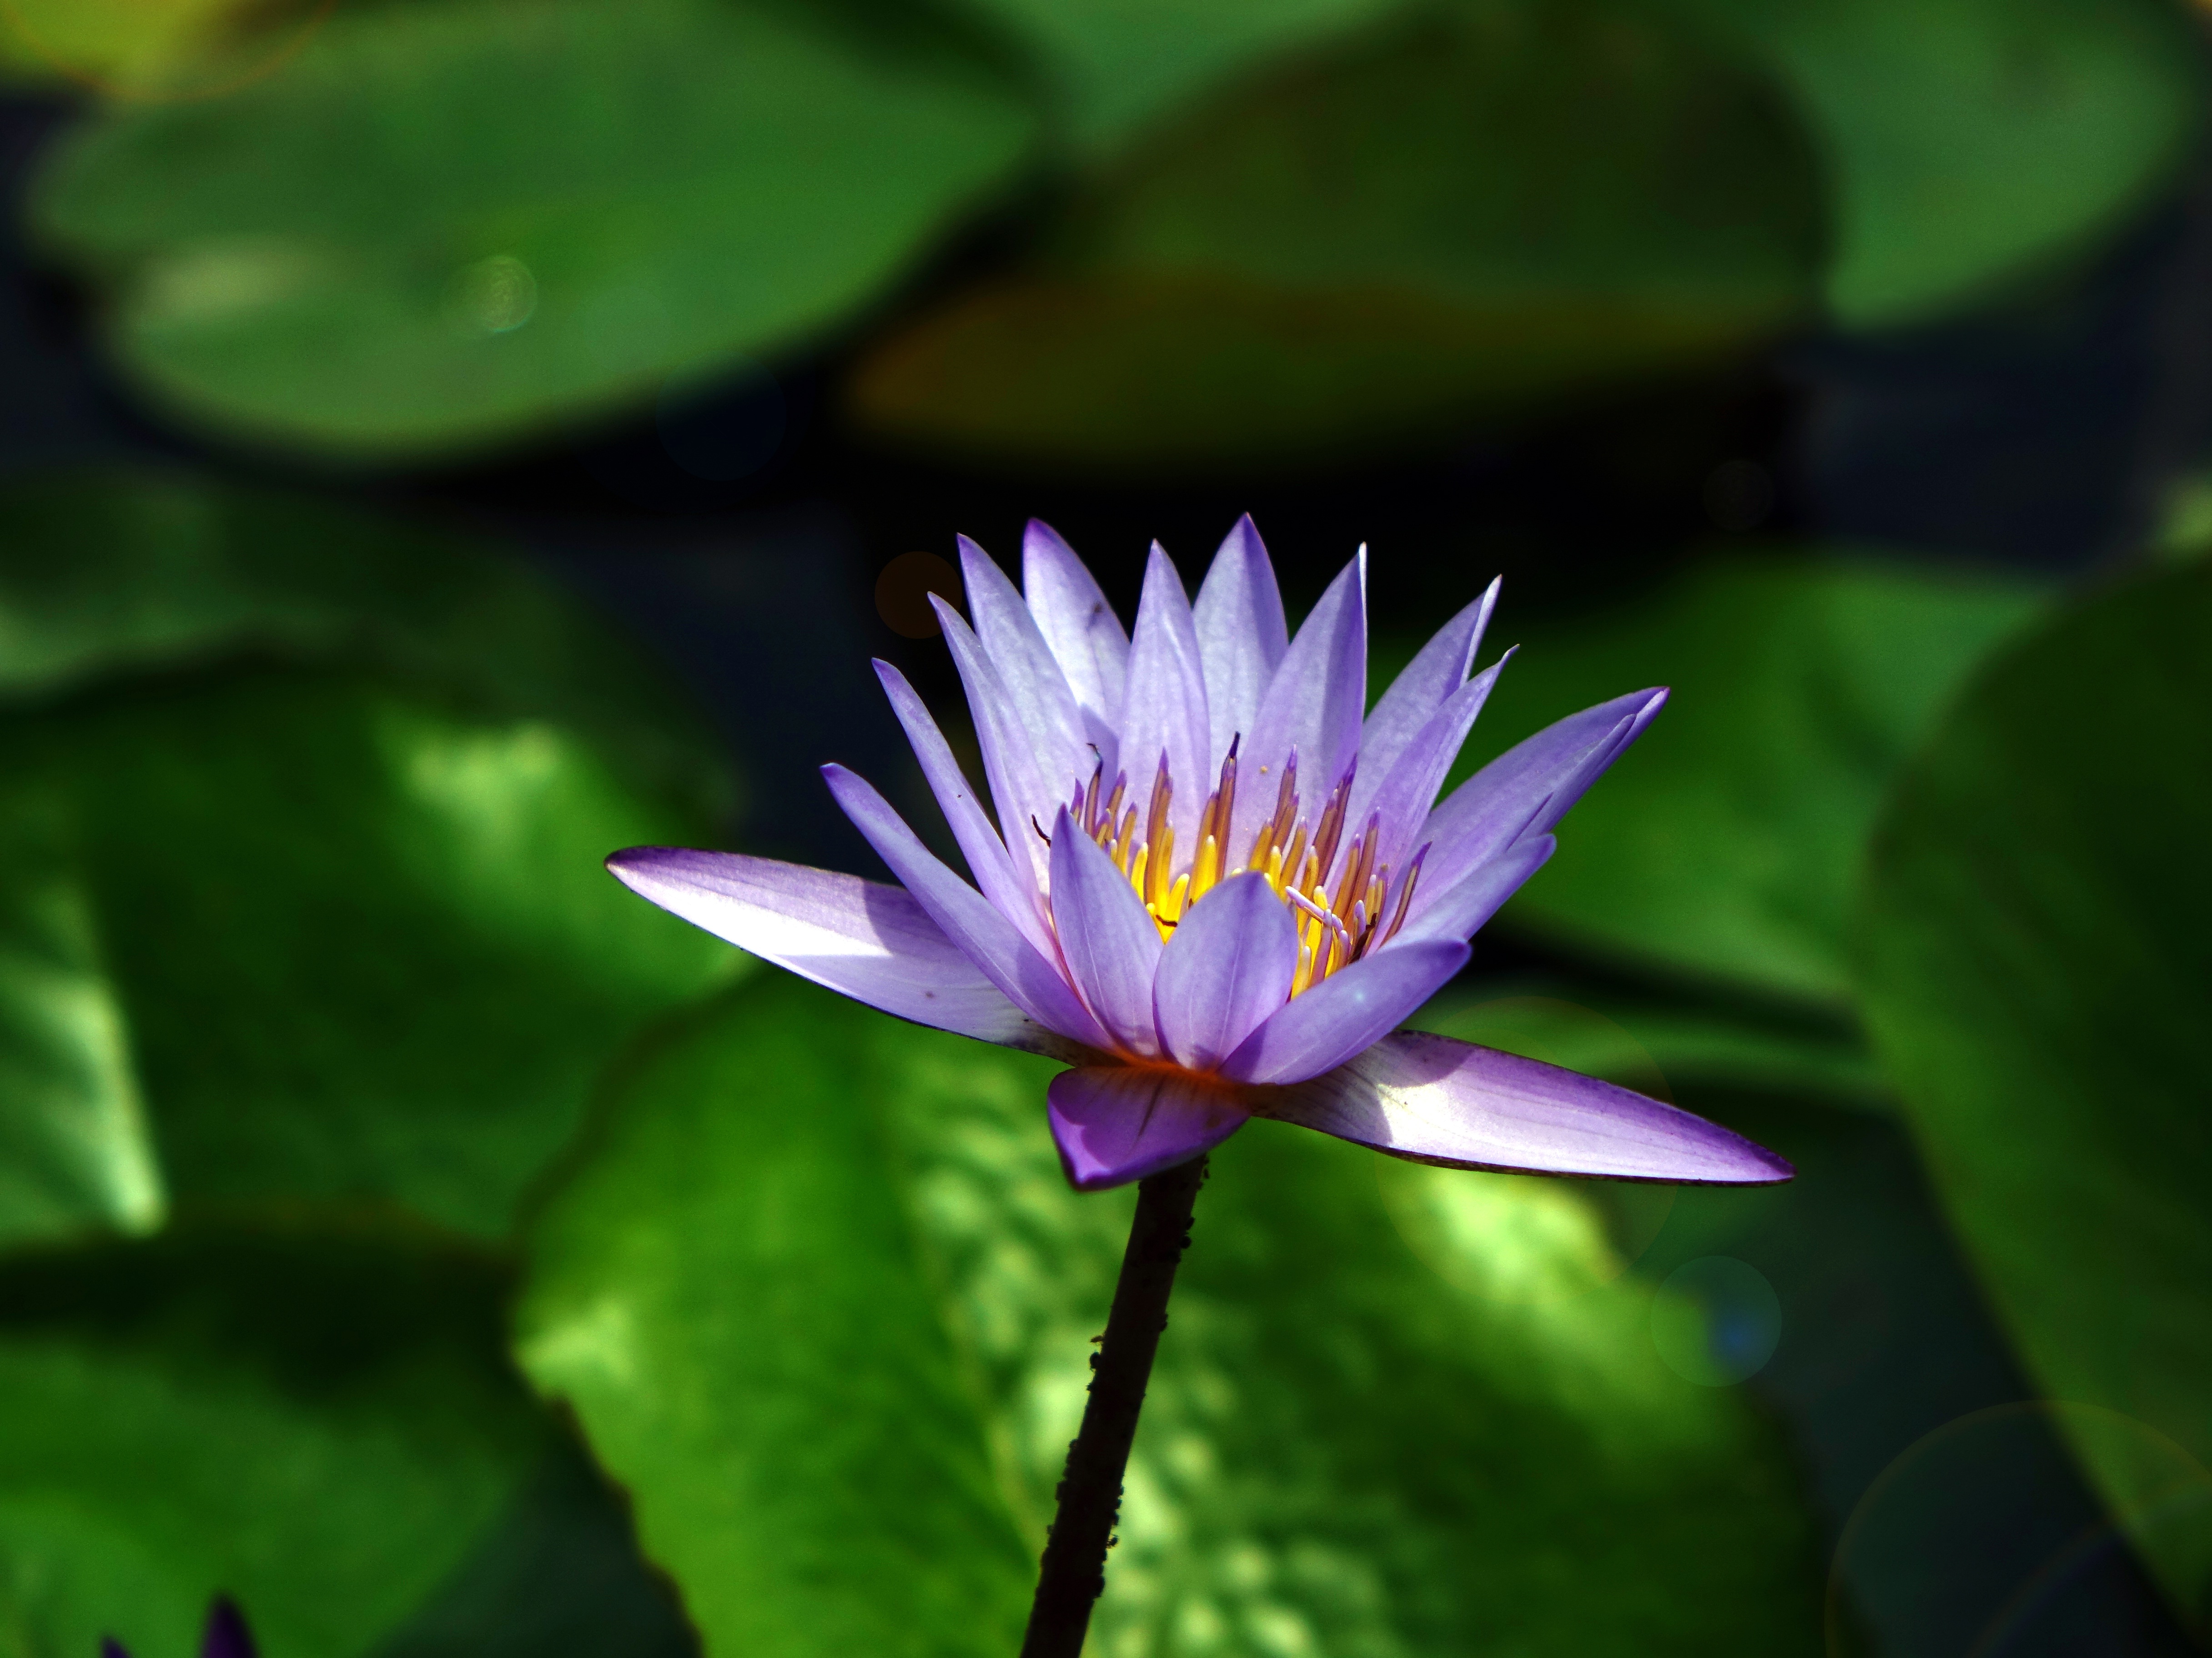
water, nature, blossom, plant, photography, leaf, flower, purple, petal, bloom, pond, green, macro, botany, sacred lotus, aquatic plant, flora, water lily, wildflower, close up, lotus, macro photography, flowering plant, hd wallpaper, plant stem, land plant, lotus family